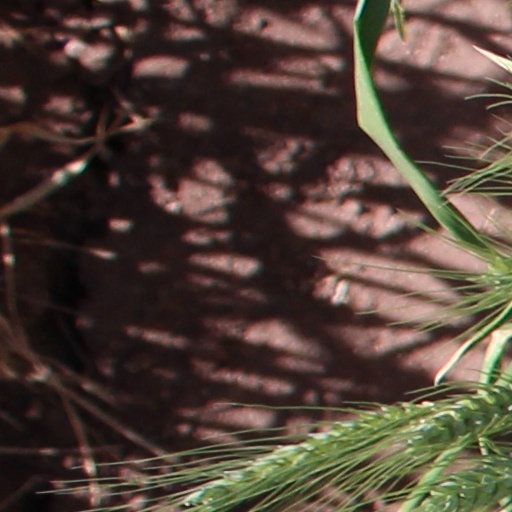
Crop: wheat